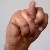
The image shows a hand gesture representing the letter 'N' in Indian Sign Language.